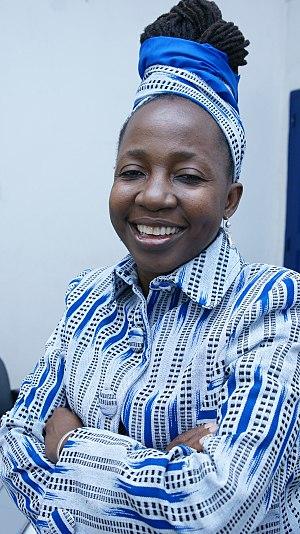
Femme politique camerounaise
Edith Kahbang Walla, dite Kah Walla, née le 28 février 1965 à Ibadan au Nigéria, est une cheffe d'entreprise et femme politique camerounaise, candidate à l'élection présidentielle 2011.